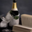
Label: bottle